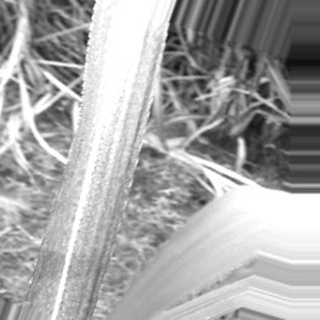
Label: sugarcane_bacterial_blight